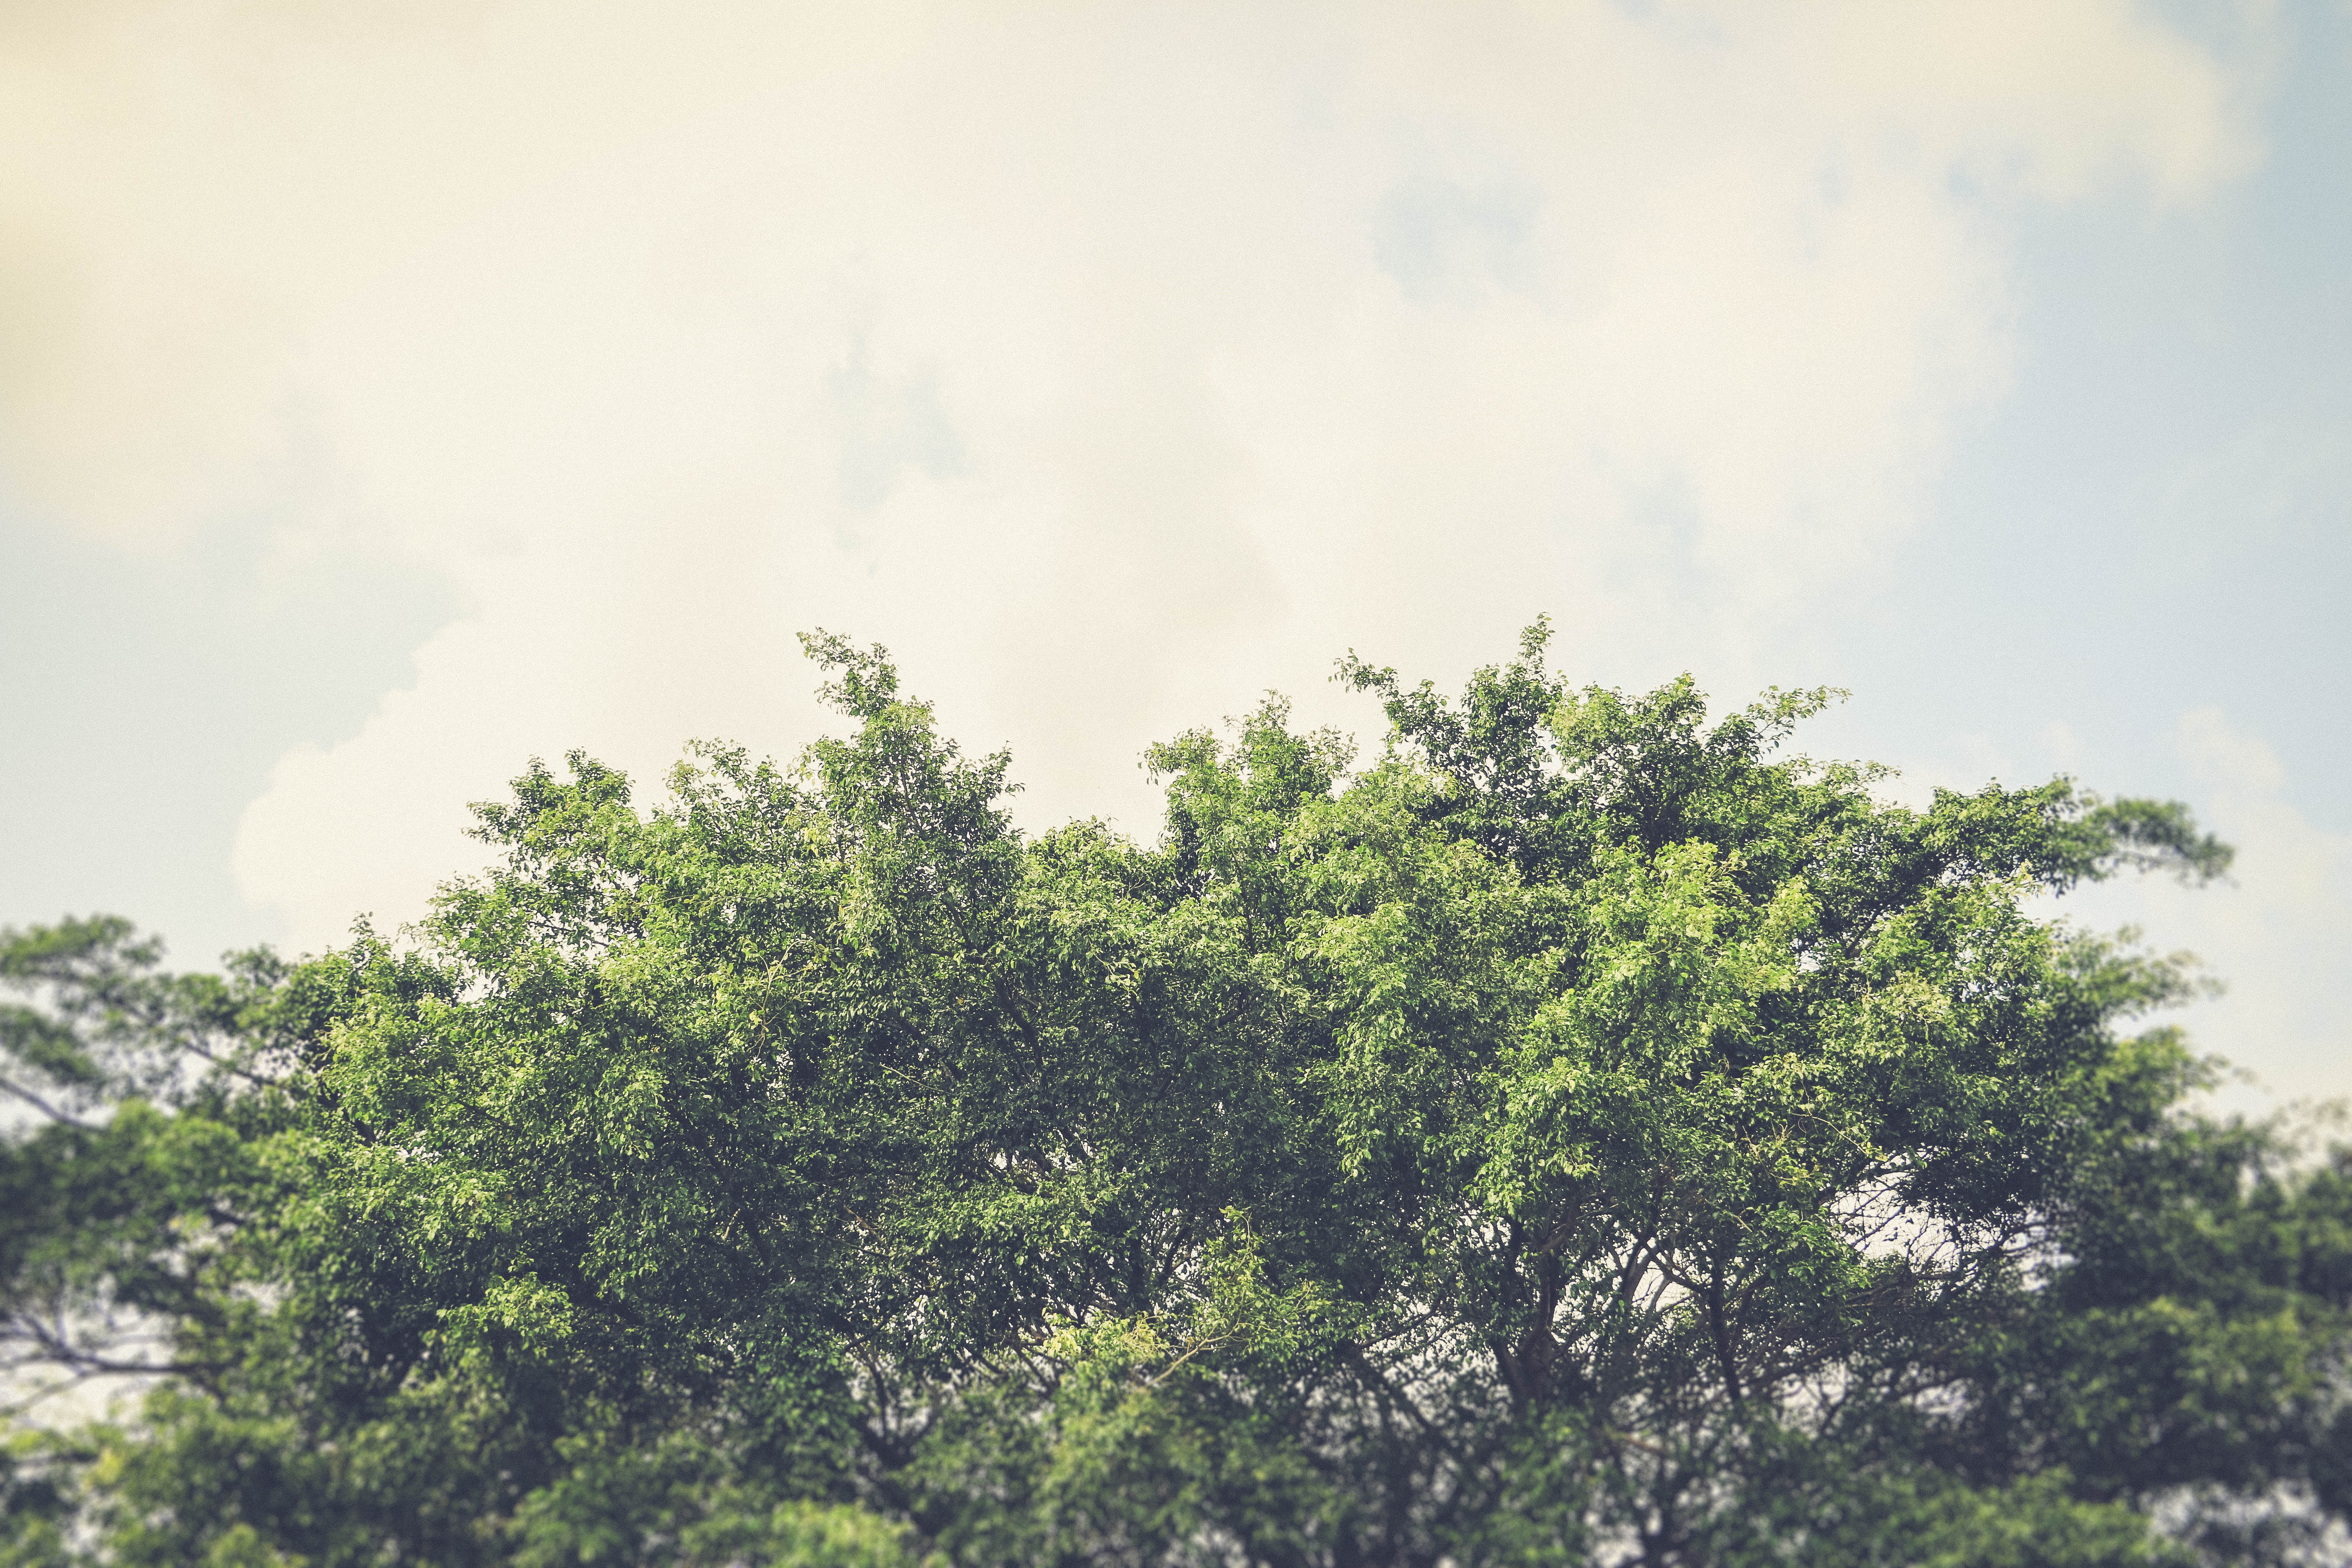
tree, nature, forest, grass, branch, cloud, plant, sky, sunlight, leaf, flower, green, flora, vegetation, shrub, habitat, ecosystem, natural environment, atmospheric phenomenon, woody plant